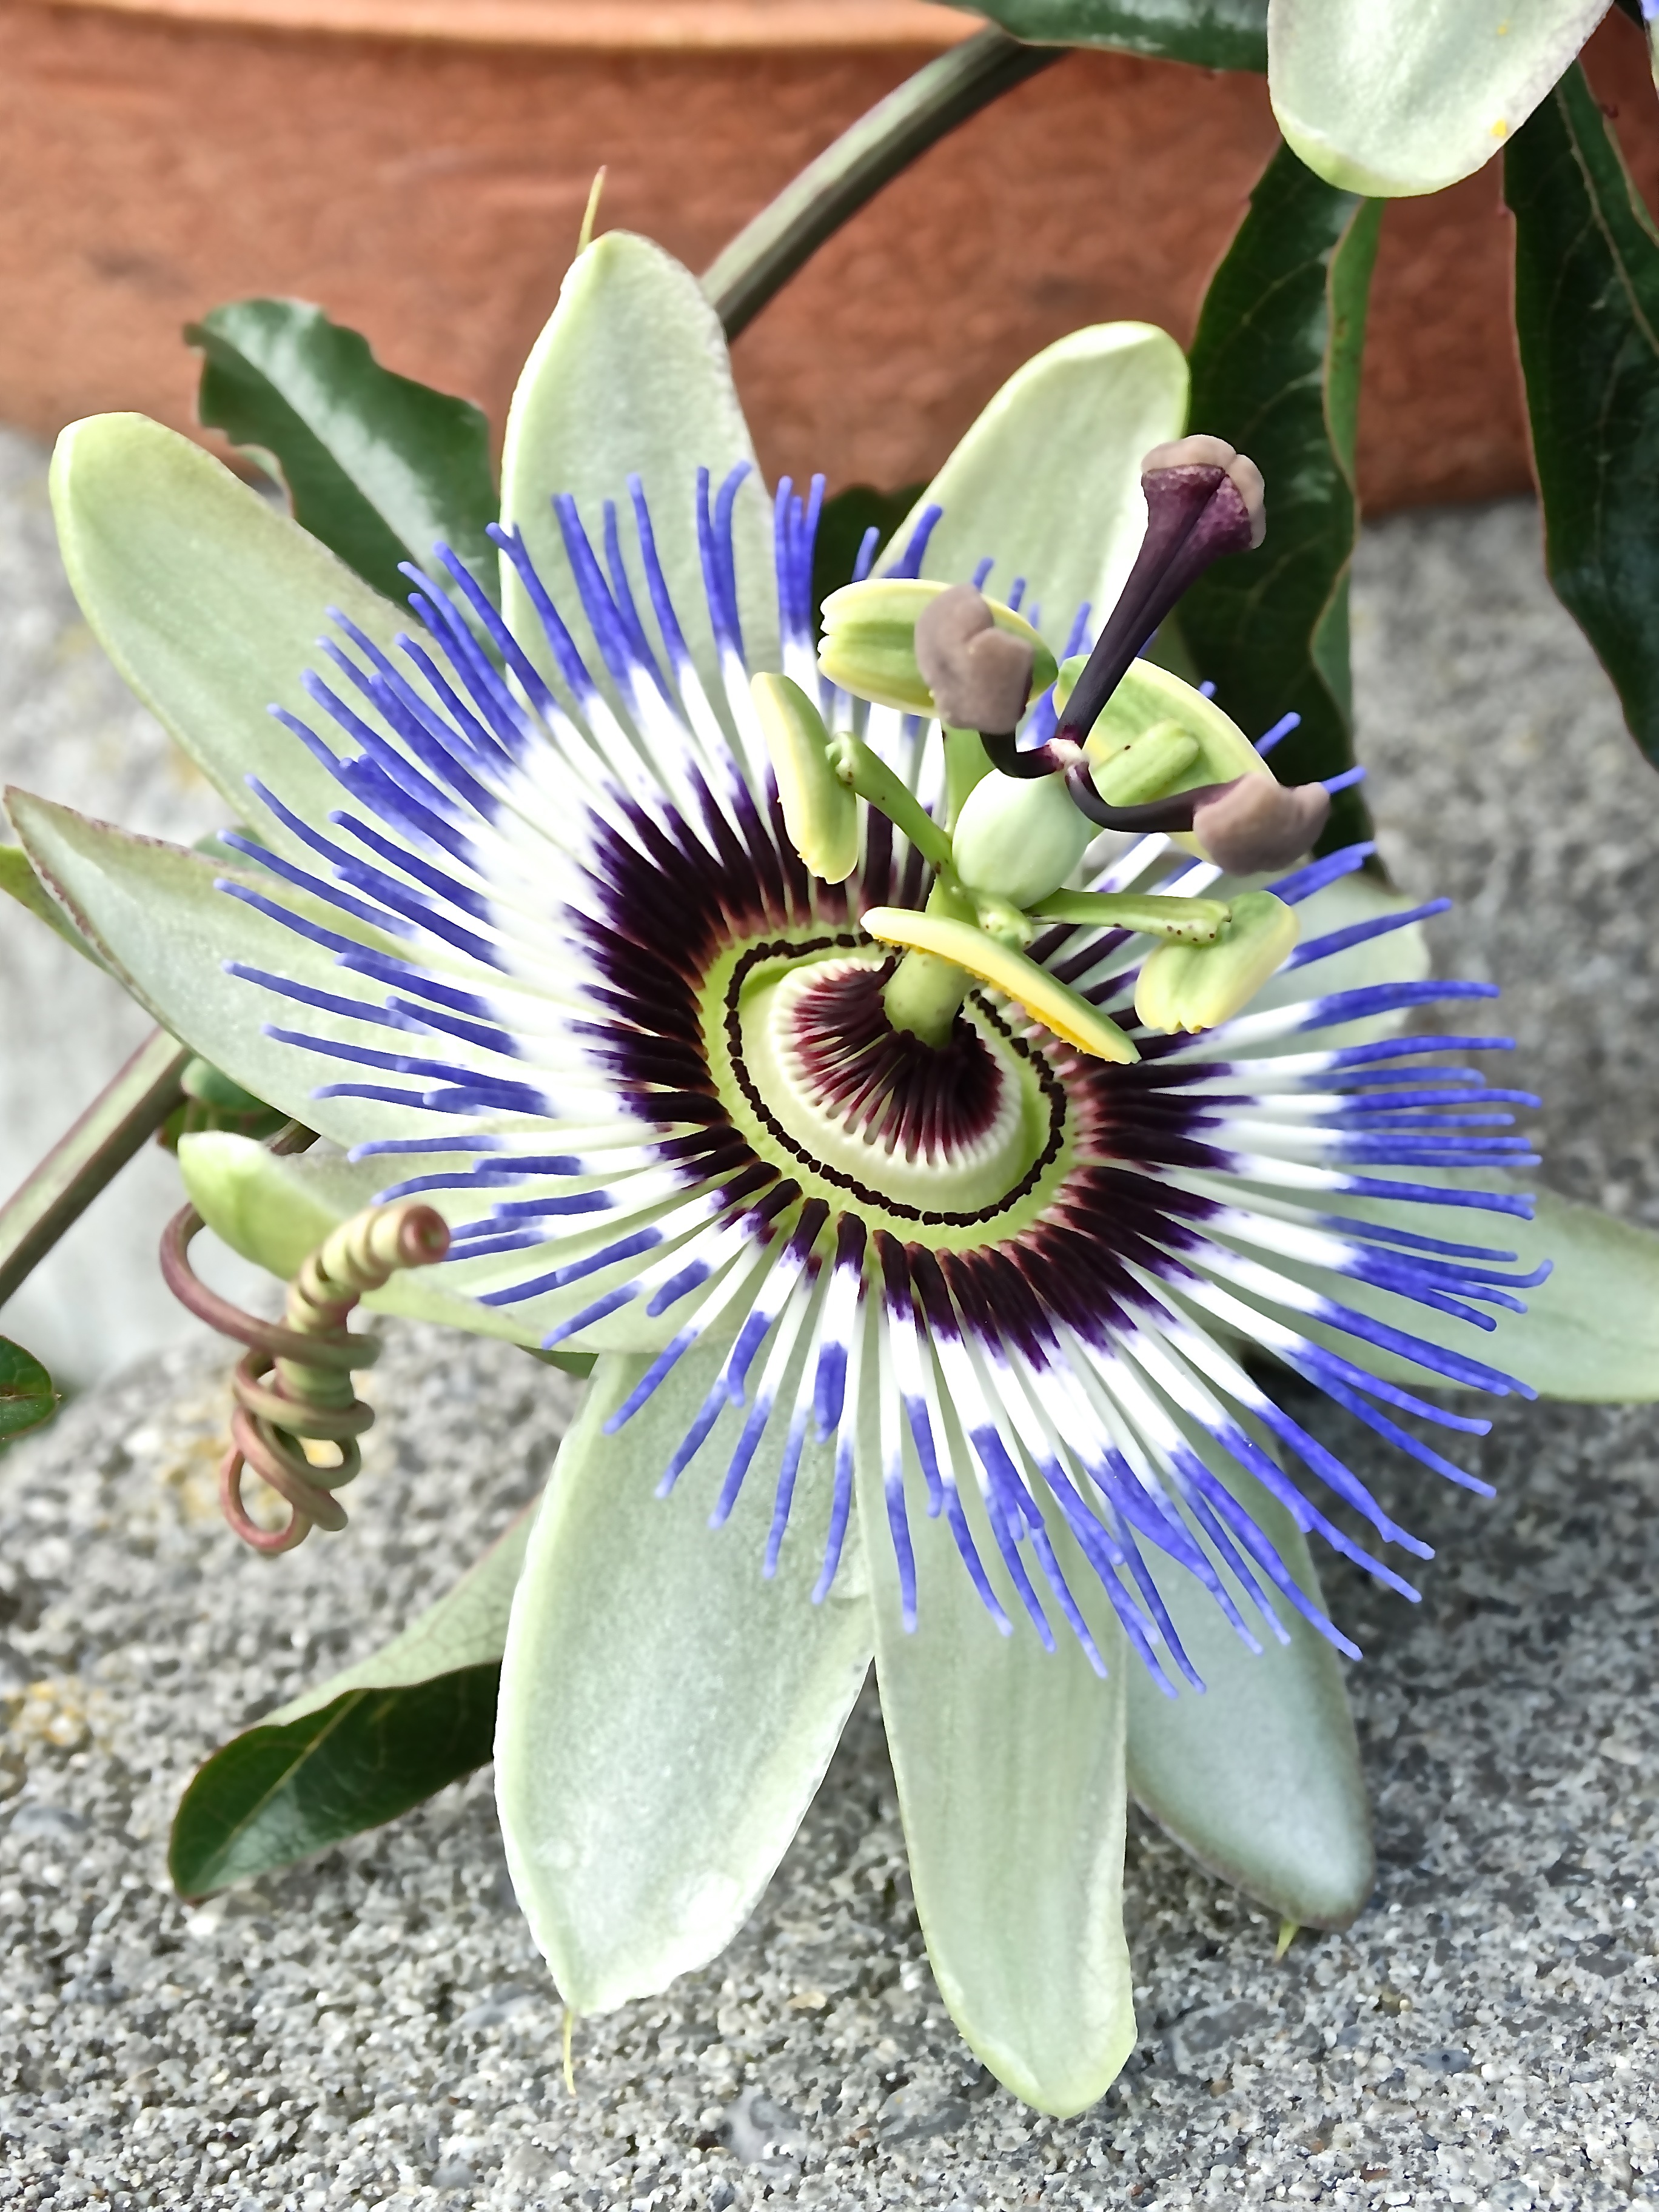
nature, plant, white, flower, petal, bloom, green, color, botany, garden, flora, flowers, close up, farbenpracht, violet, beautiful, exotic, passion flower, macro photography, blossomed, flowering plant, land plant, passion flower family